Candy (1968 film)

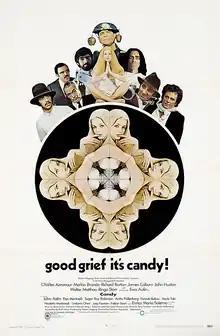
Theatrical release poster

Candy is a 1968 sex farce film directed by Christian Marquand from a screenplay by Buck Henry, based on the 1958 novel of the same name by Terry Southern and Mason Hoffenberg. The film satirizes pornographic stories through the adventures of its naive heroine, Candy, played by Ewa Aulin. It stars Charles Aznavour, Marlon Brando, Richard Burton, James Coburn, John Huston, Walter Matthau and Ringo Starr. Popular figures, such as Sugar Ray Robinson, Anita Pallenberg, Florinda Bolkan, Marilù Tolo, Nicoletta Machiavelli, Umberto Orsini and Enrico Maria Salerno also appear in cameo roles.